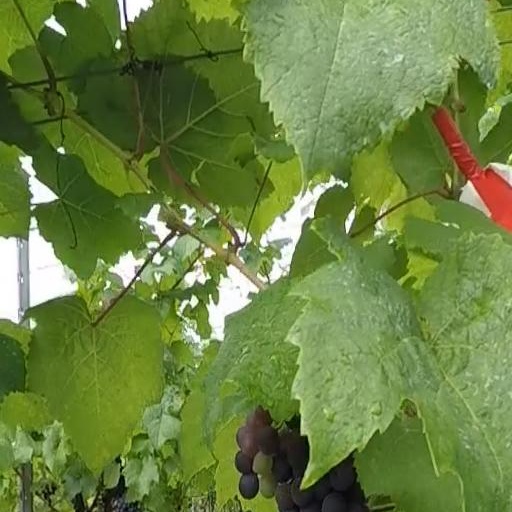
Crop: grape